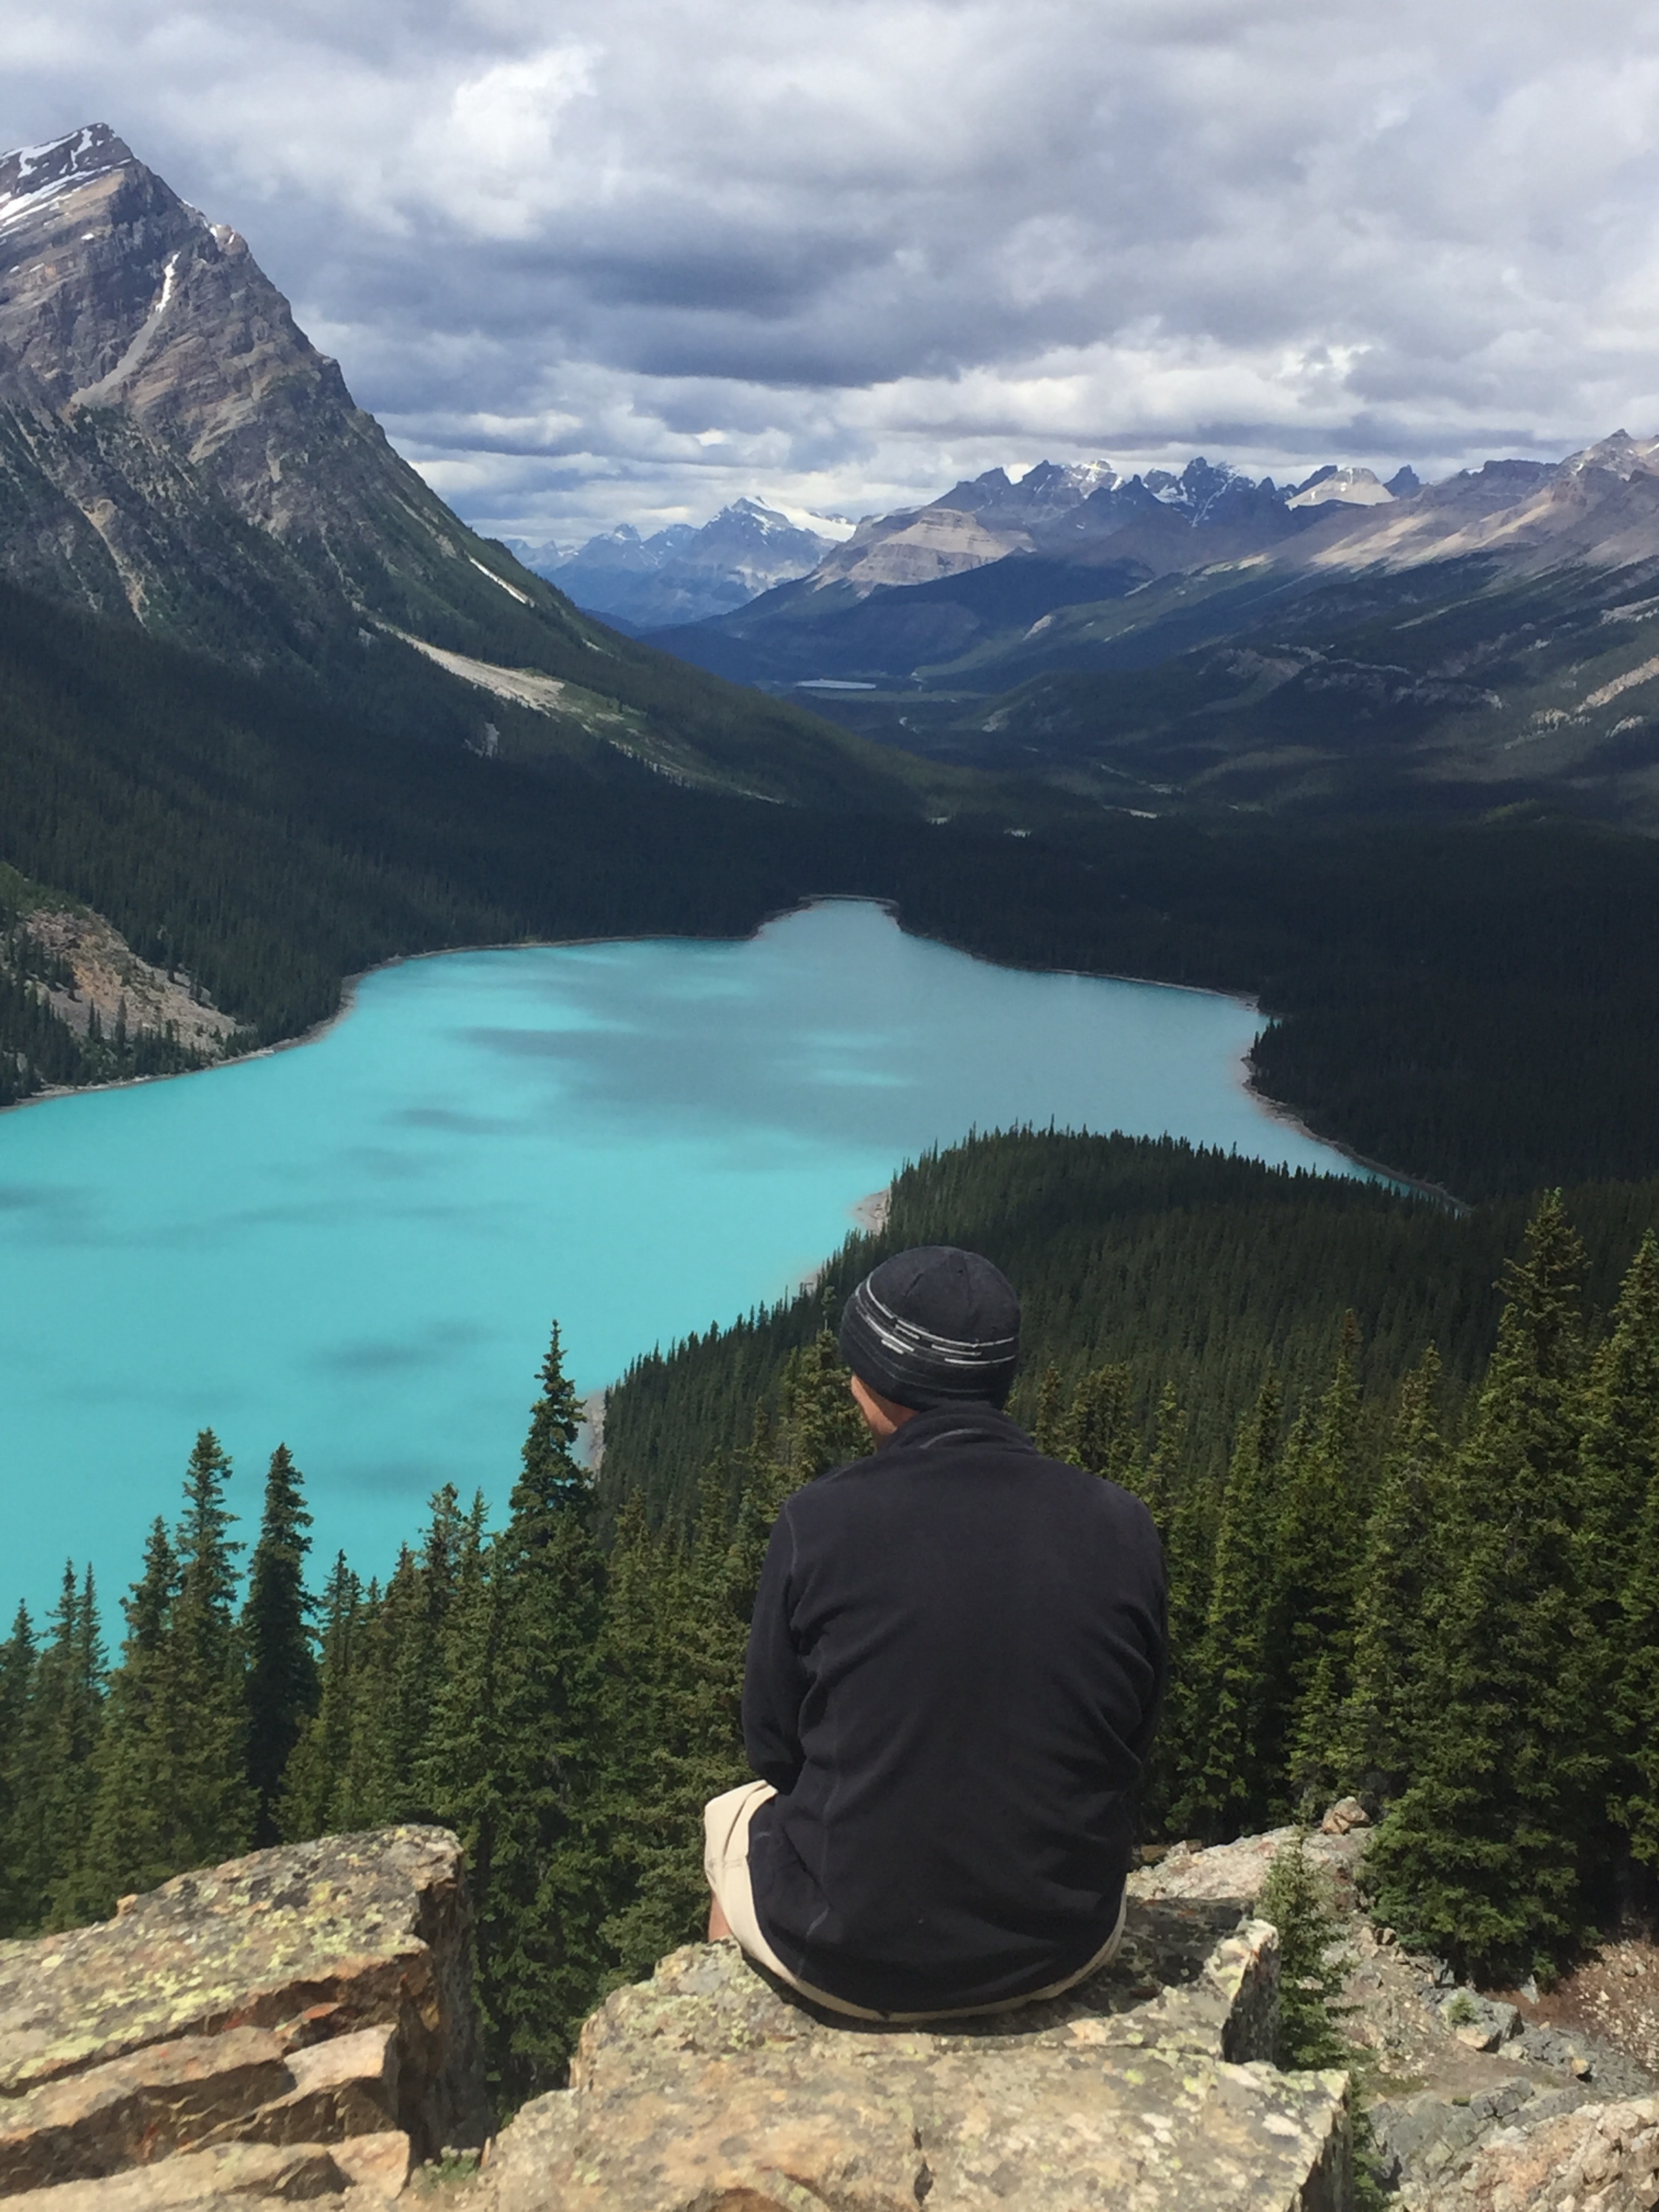
wilderness, walking, mountain, hiking, lake, adventure, valley, mountain range, fjord, highland, ridge, summit, alps, backpacking, plateau, fell, loch, moraine, landform, mountain pass, mountainous landforms, glacial landform